Daifugō

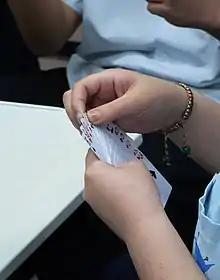
The deck is dealt between all players

or , also known as Tycoon, is a Japanese shedding-type card game for three or more players played with a standard 52-card pack. The objective of the game is to get rid of all the cards one has as fast as possible by playing progressively stronger cards than those of the previous player. The winner is called the "daifugō" (the grand millionaire) earning various advantages in the next round, and the last person is called the "daihinmin" (the grand pauper). In that following round, winners can exchange their one or more unnecessary cards for advantageous ones that losers have.